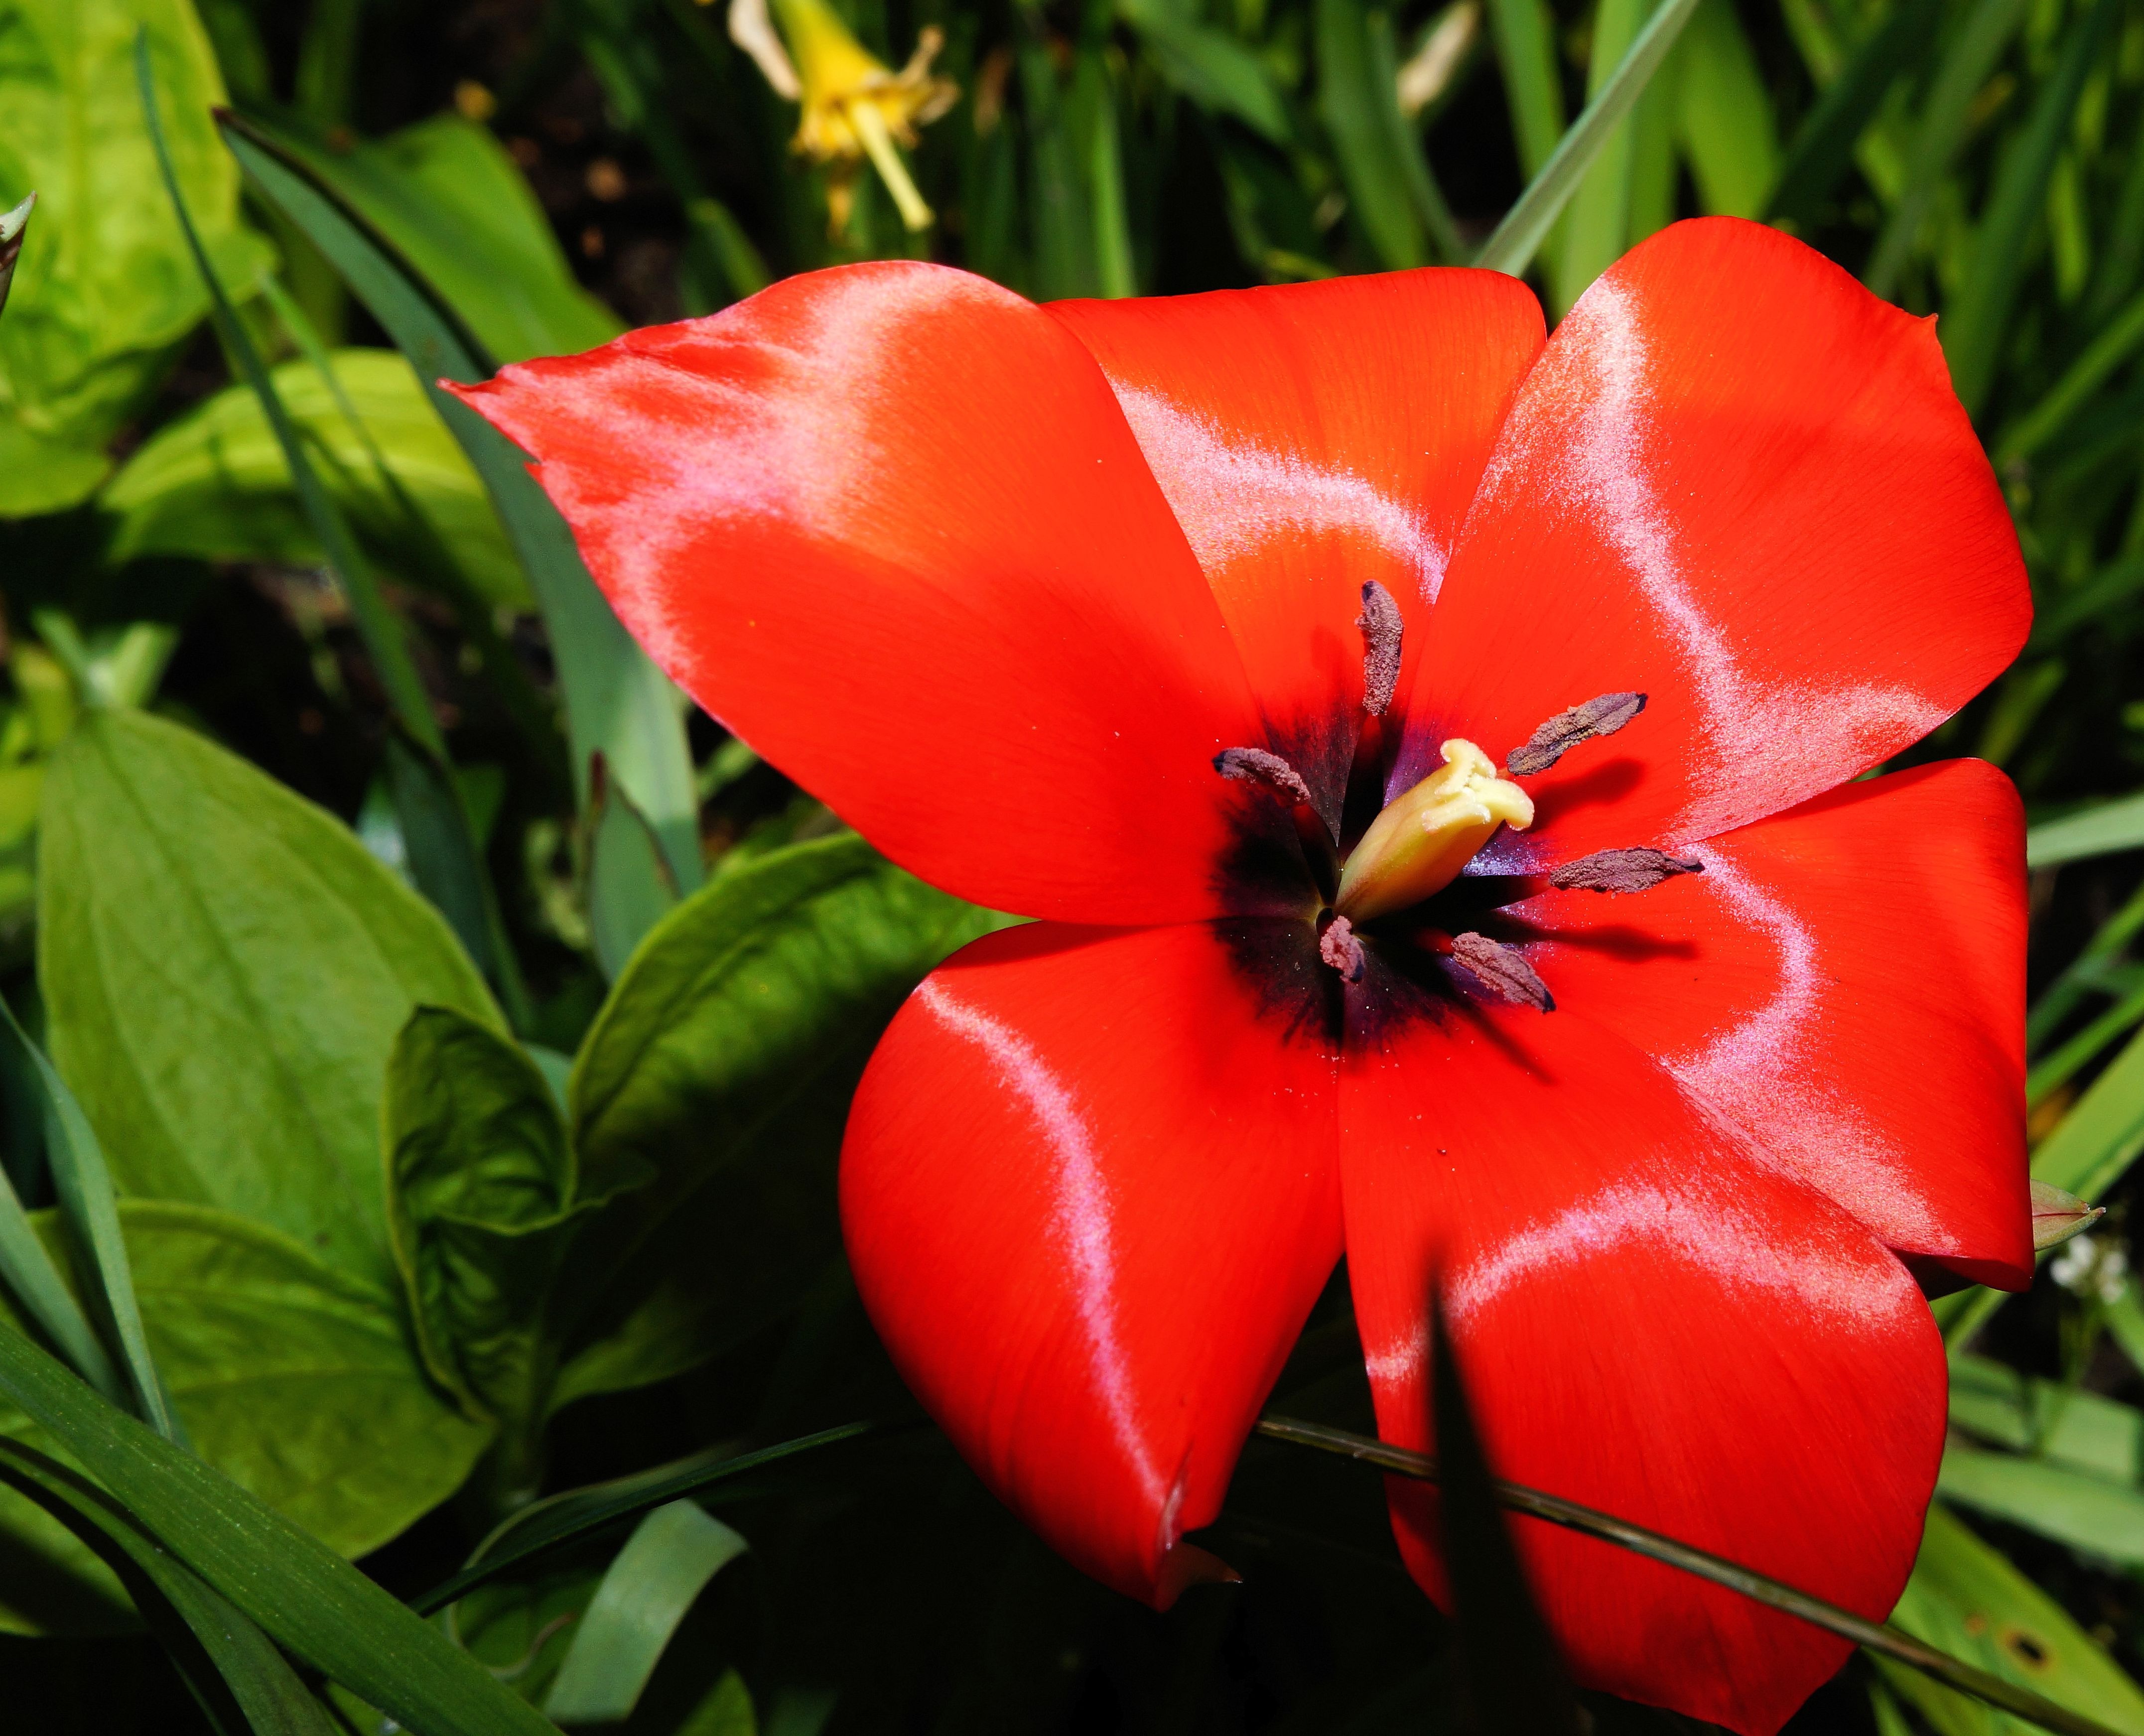
blossom, plant, flower, petal, bloom, tulip, pollen, red, stamp, botany, colorful, flora, lichtspiel, macro photography, flowering plant, flower macro, land plant